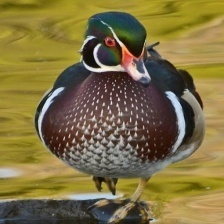
Species: WOOD DUCK
Scientific name: AIX SPONSA
ImageNet parent category: drake